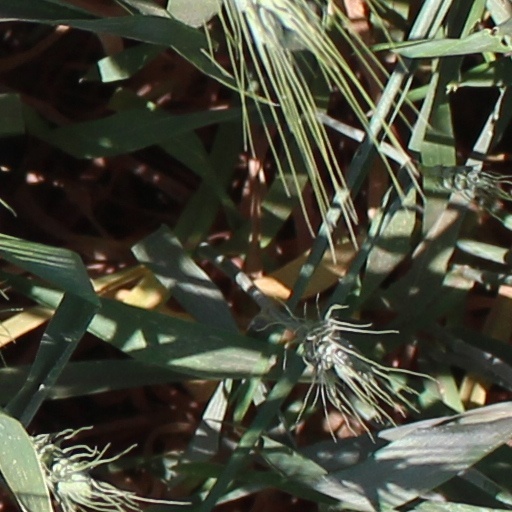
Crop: wheat